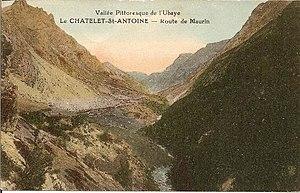
La carrière de marbre vert de Maurin est une carrière aujourd'hui abandonnée qui se situe sur la commune de Saint-Paul-sur-Ubaye, près du hameau de Maurin, au-dessus de Maljasset, à côté du hameau de Combe-Brémond. Il s'agissait d'un gros filon de marbre vert de 200 m de long et 50 m de large situé entre 2 000 et 2 200 mètres d'altitude. Elle fut exploitée par une centaine d'ouvriers de la société Dervillé et C°, le dernier exploitant ayant travaillé vers 1945-1950.